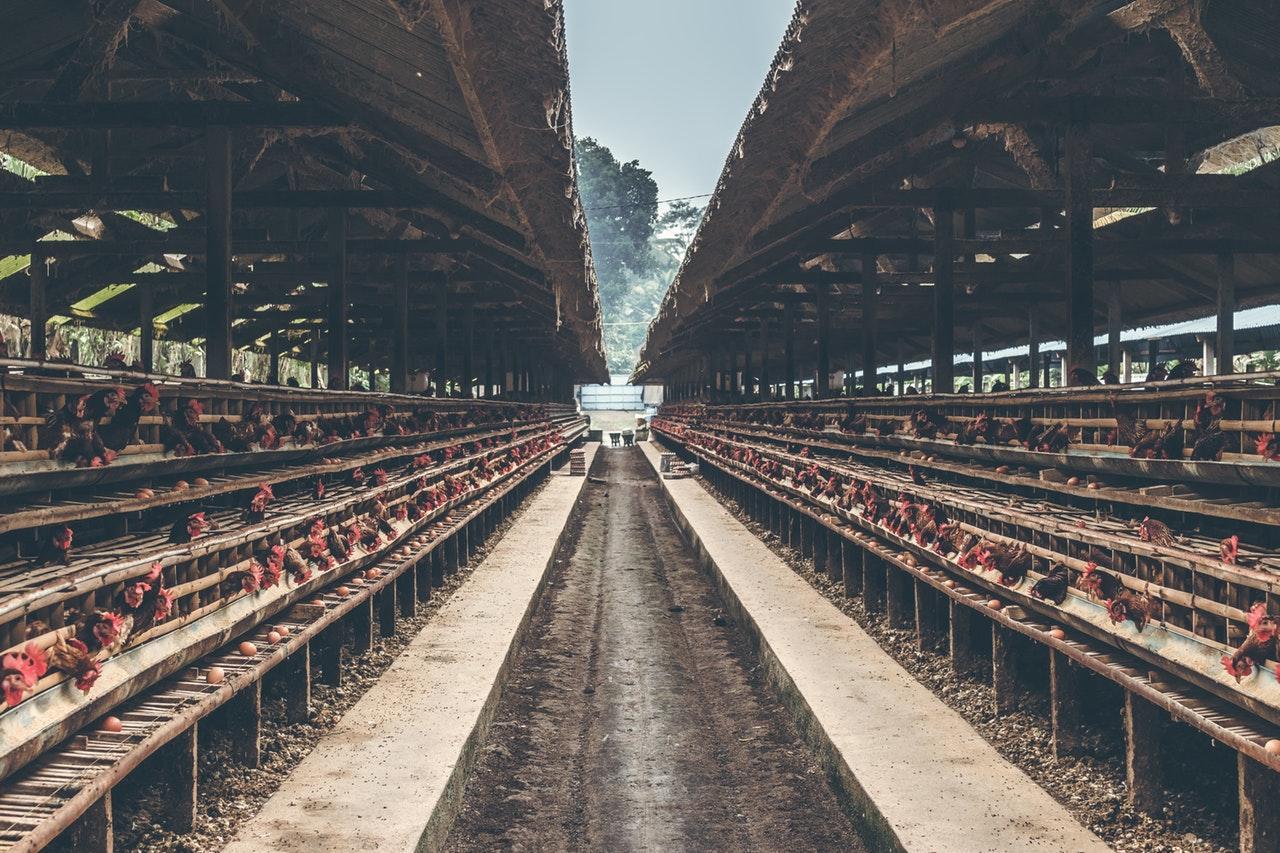
Kiwanda kikubwa cha kufugia kuku kikiwa na mabanda mawili kwa urefu, ambapo wanatunzia kuku kwa ajili ya mayai na nyama, hivyo wanatumia teknolojia ya kisasa na mifumo ya kulishia hali ambayo inaonyesha maendeleo katika sekta ya ufugaji.